Bubu (fish trap)

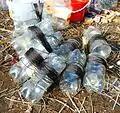
Plastic bottles turned into bubu traps used in Haikou, China.

Bubu (Jawi: ; also known as bubo, buwu, wuwu, and vovo) is a type of portable fish trap usually made from rattan, bamboo, or palm leaf midrib, commonly found in maritime Southeast Asia, such as Brunei, Indonesia, and Malaysia, as well as in Madagascar. The trap works akin to a long basket, with a narrow single-way funnel entry for the fish to enter, but not leave from. Bubus are often planted in shallow rivers or near aquatic vegeation where fish would swim through and be baited by the trap.